Courthouse Dogs Foundation

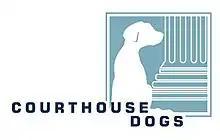
The logo of the Courthouse Dogs Foundation. COURTHOUSE DOGS and the Courthouse Dogs Logo are registered trademarks of the Courthouse Dogs Foundation.

The Courthouse Dogs Foundation (Courthouse Dogs) is a non-profit organization that trains professionals involved in the legal system about how courthouse facility dogs that are graduates from assistance dog organizations that are members of Assistance Dogs International (ADI) can assist them in the investigation and prosecution of crimes and other legal proceedings. Based on a practice that developed in Seattle, Washington, in 2003, the foundation was founded in 2012 by former prosecuting attorney Ellen O'Neill-Stephens and veterinarian Celeste Walsen. The Courthouse Dogs Foundation is based in Bellevue, Washington.